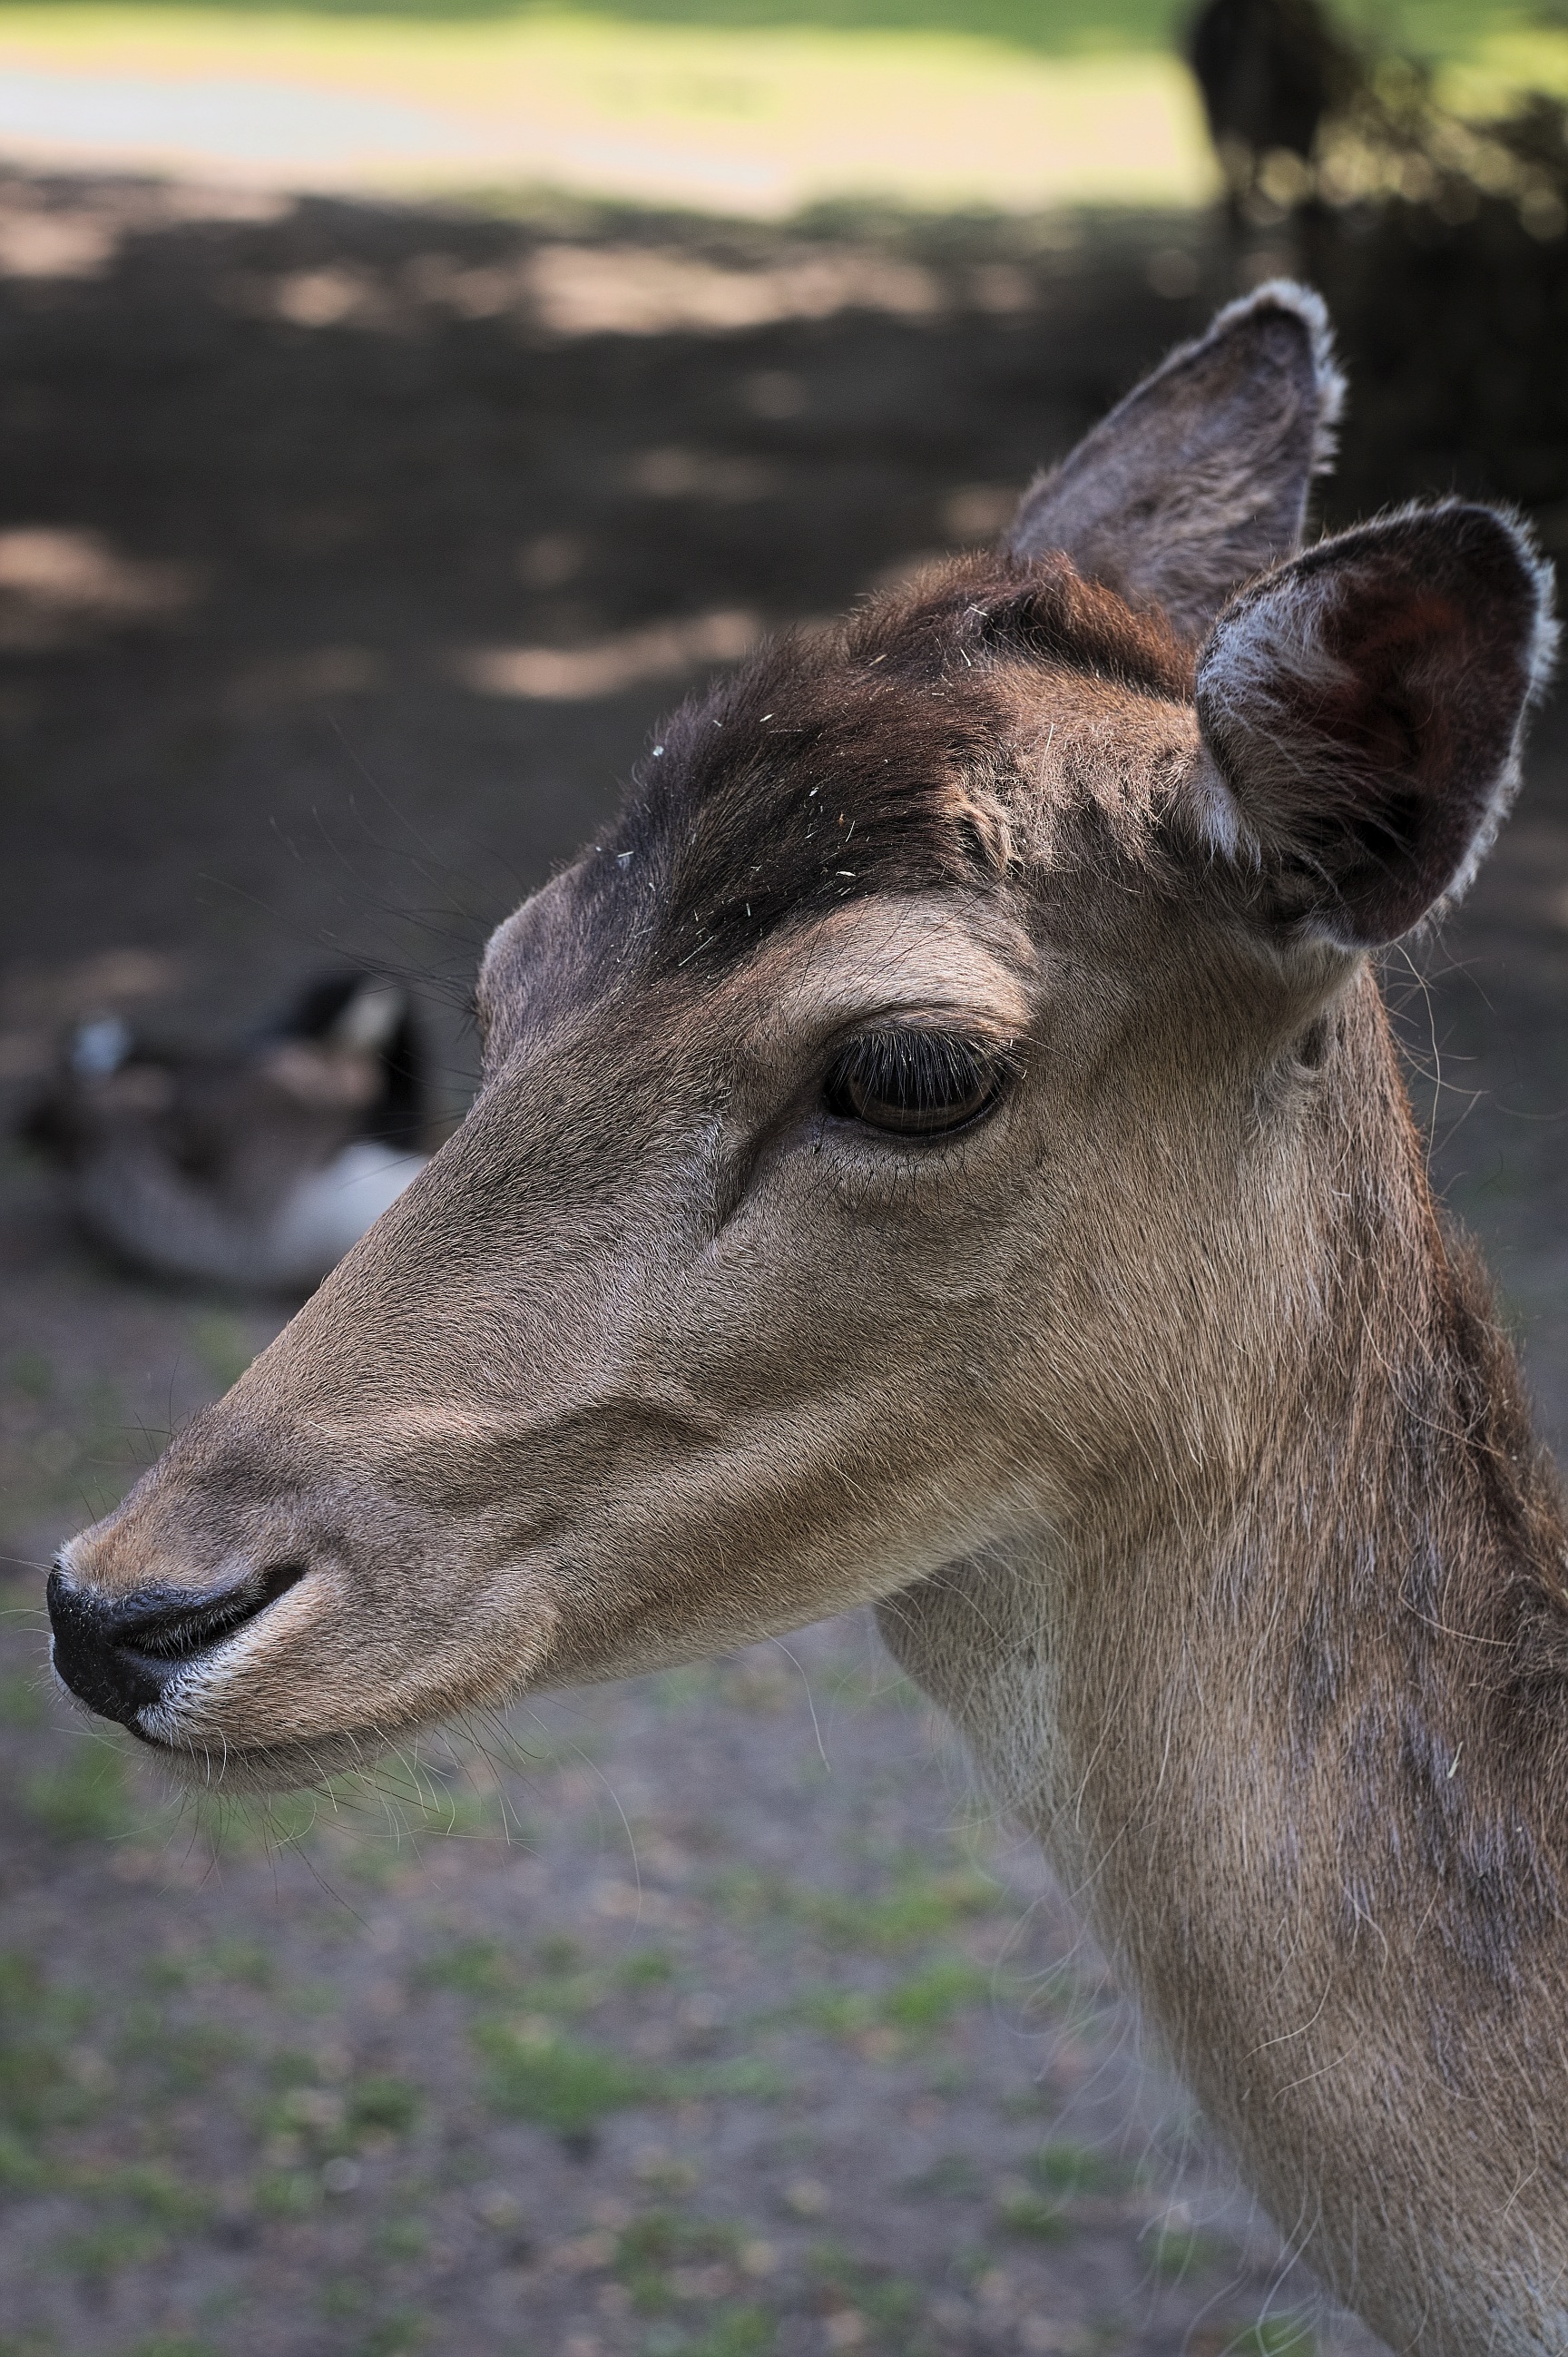
nature, meadow, animal, wildlife, wild, deer, mammal, fauna, vertebrate, roe deer, scheu, ricke, safari, foraging, bambi, young animal, kitz, white tailed deer